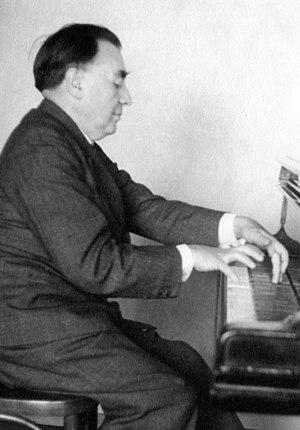
Paul Louis Loyonnet est un pianiste, pédagogue et écrivain sur la musique français.